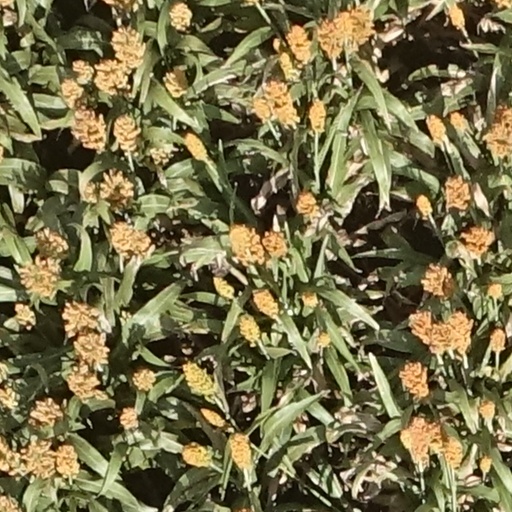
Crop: sorghum